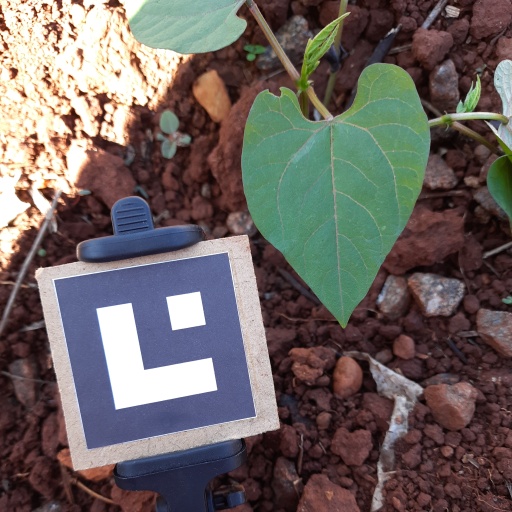
Observations: flat surface, eating holes in the edge, under shade